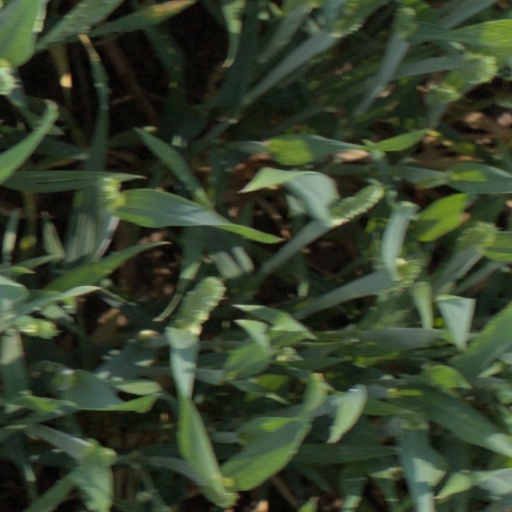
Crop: wheat